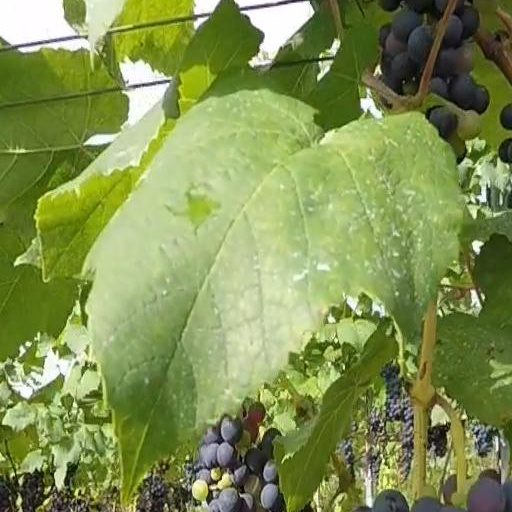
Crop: grape